Kilchberg, Zurich

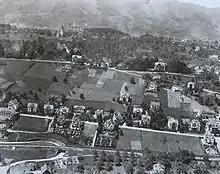
Aerial view by Walter Mittelholzer (1920)

Kilchberg is first mentioned in 1248 as "Hilchberch". In 1250 it was mentioned as "Kilchperch". It grew out of the medieval village of Bendlikon (first mentioned in 1250 as "Benklinkon") where Kilchberg was just a section of the village. Its coat of arms is Azure a Quatrefoil Argent seeded Or.